Harborland Station

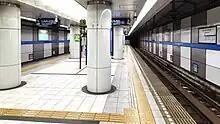
Station platform in October 2023

An island platform serving two tracks is located on the 2nd basement, one level lower than the ticket gates.